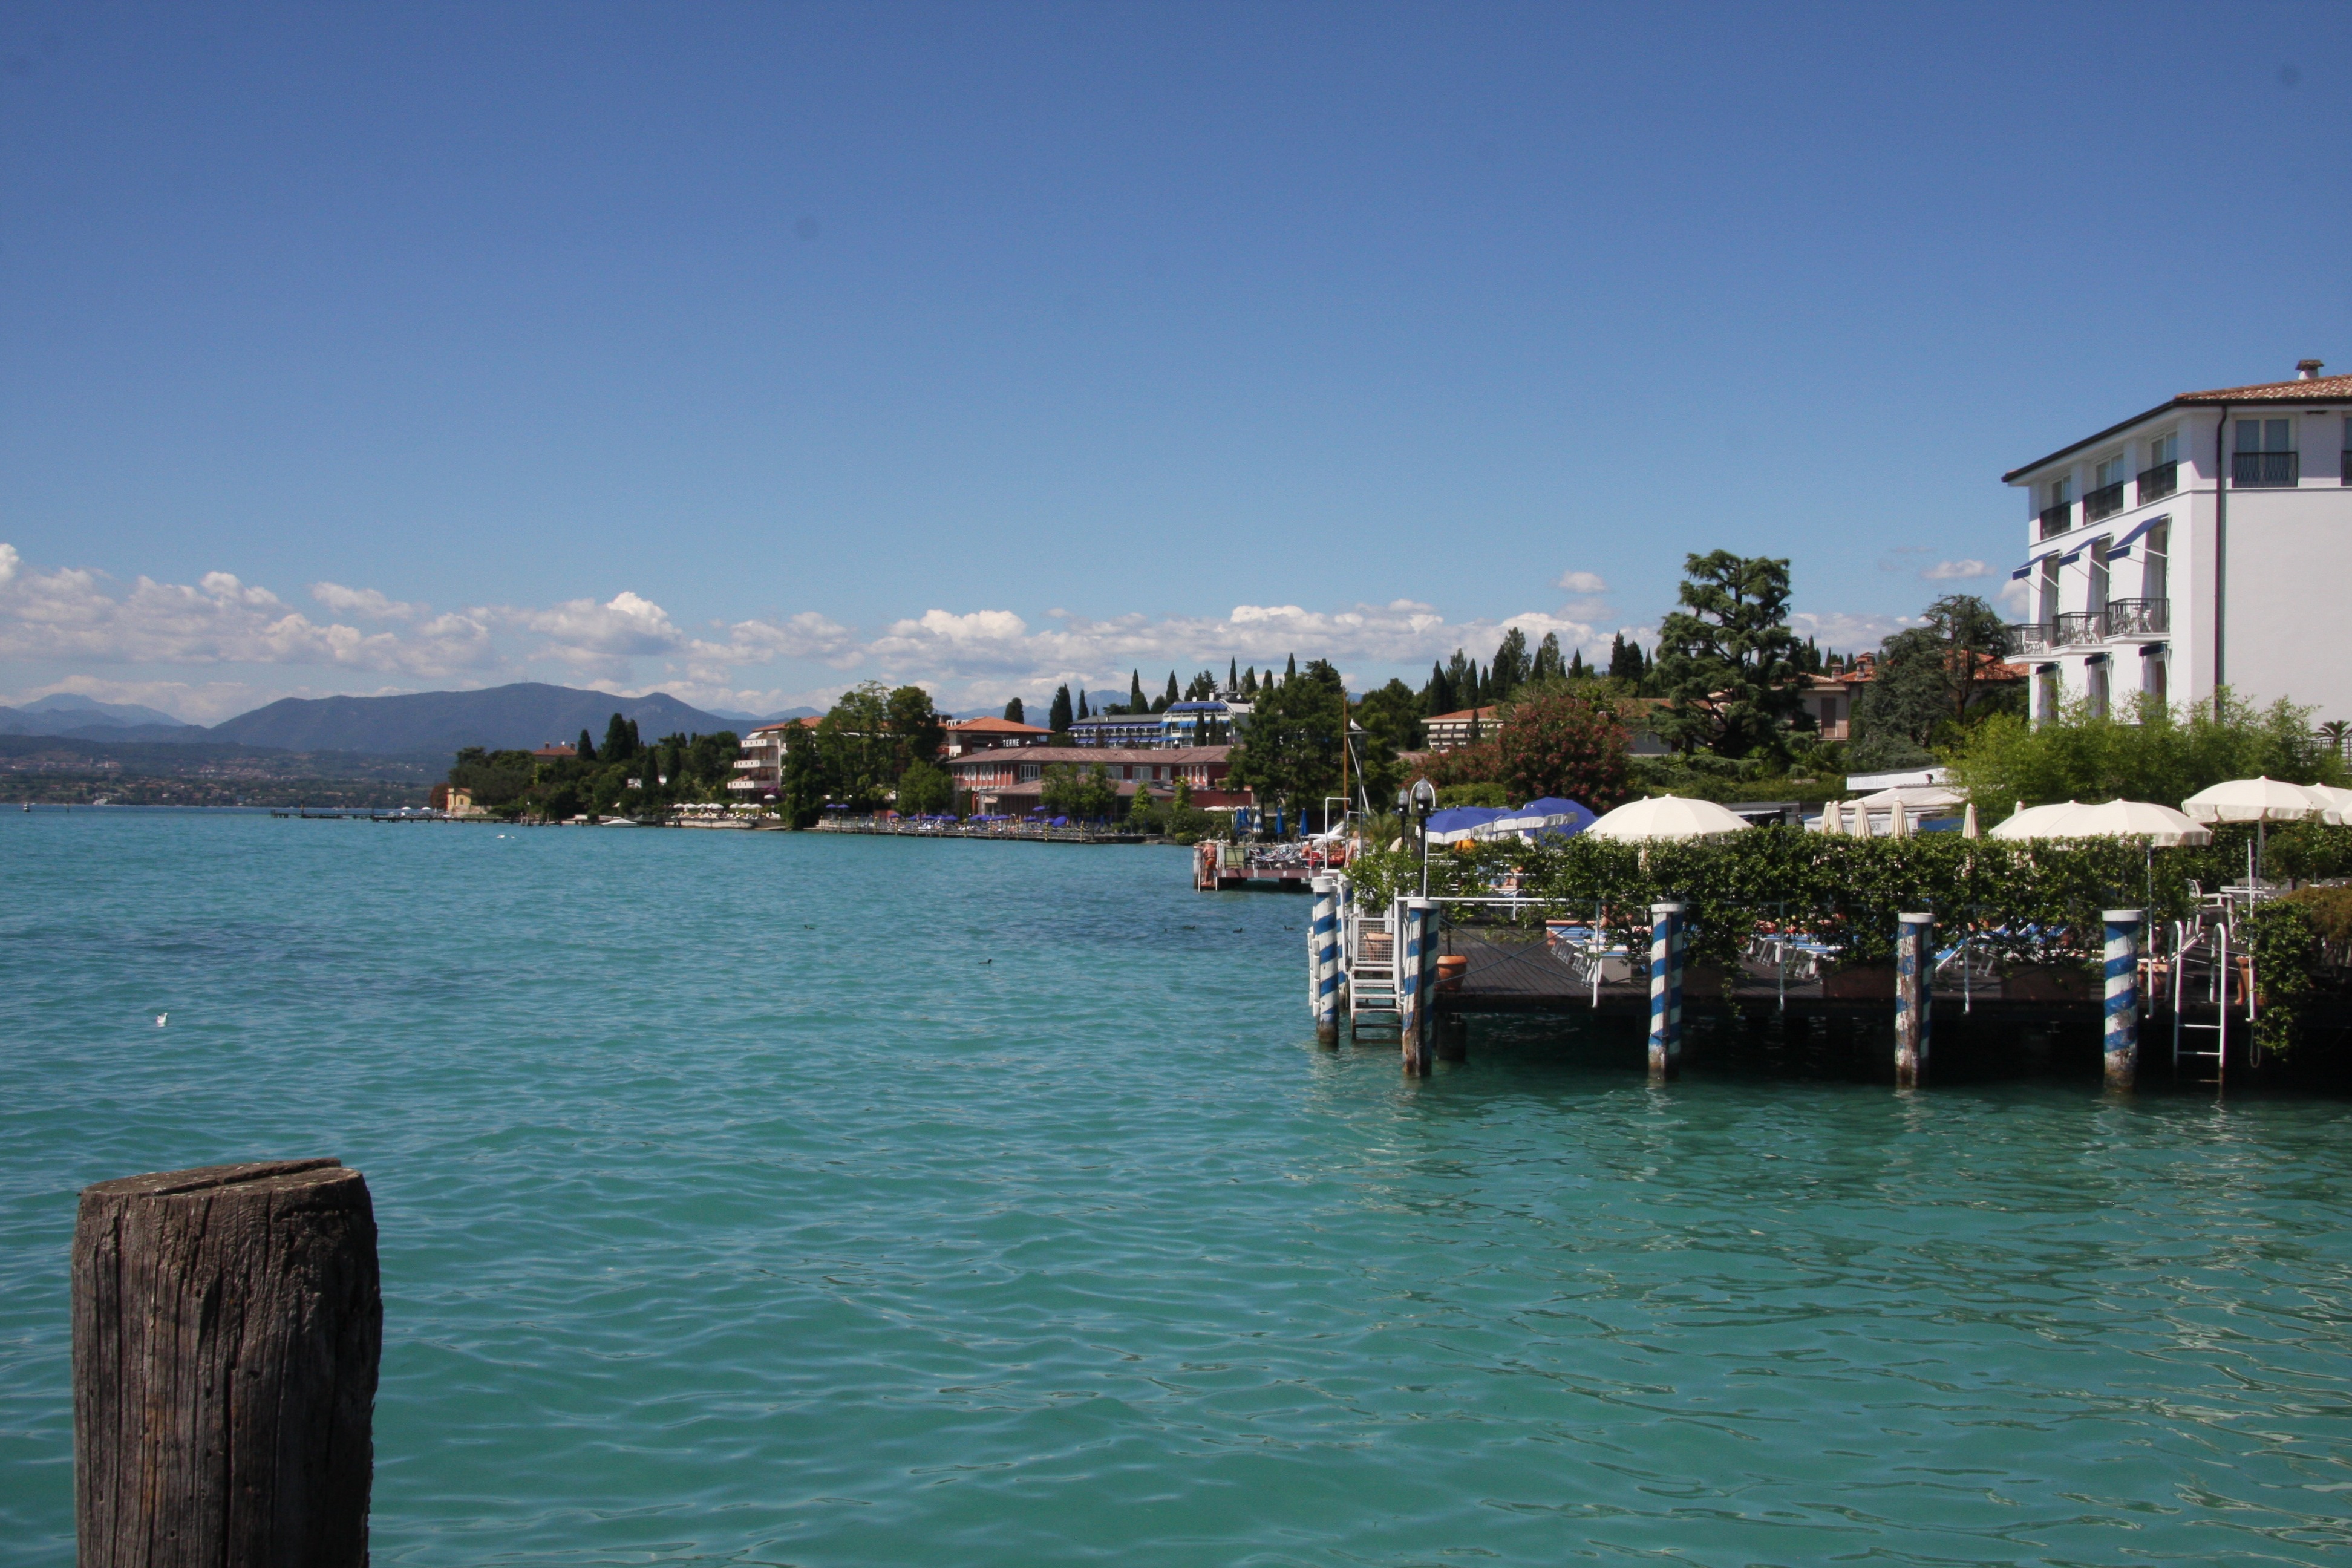
sea, water, lake, vacation, vehicle, bay, italy, lakeside, body of water, garda